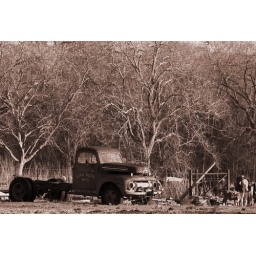
Fire truck in a cow pasture near Pattison, Texas